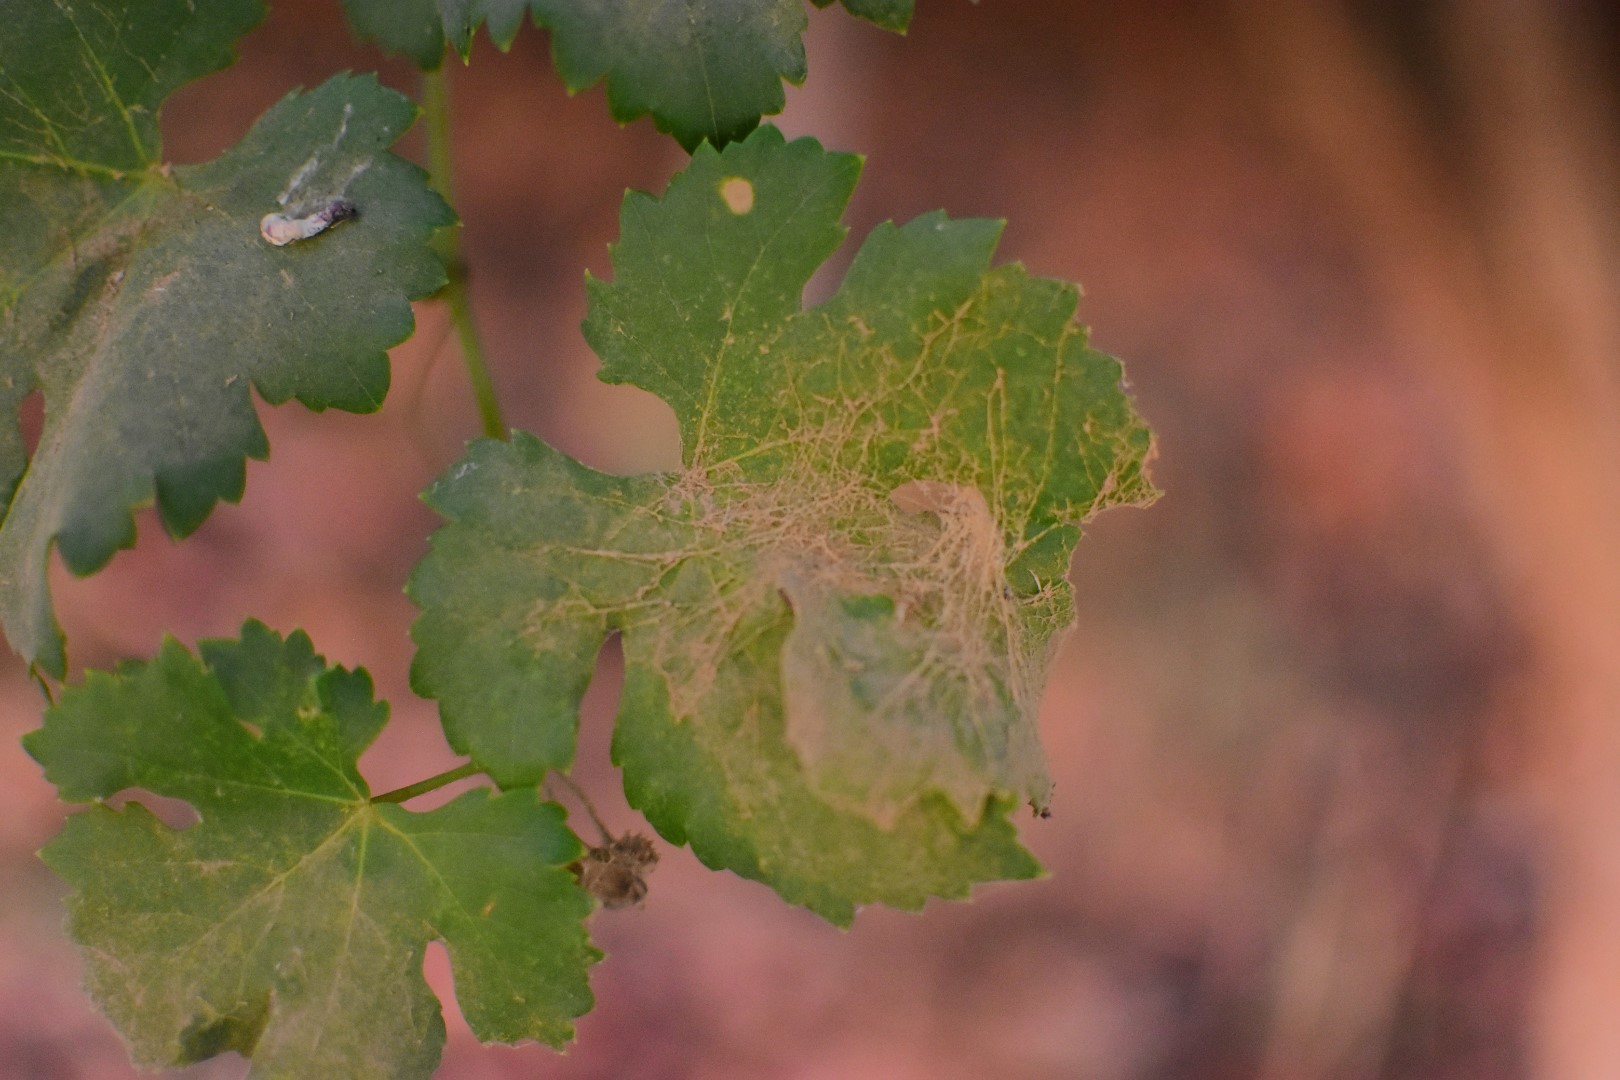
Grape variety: Aswud Balad